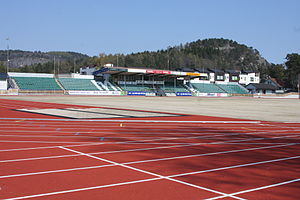
Fotballklubben Mandalskameratene
Idrettsparken i Mandal
Fotballklubben Mandalskameratene er en fodboldklub i Norge, der for øjeblikket spiller i 4. divisjon. Klubben blev stiftet 1. juli 1912 i Mandal og fik sit nuværende navn i 1918, da klubben endret sit navn fra Aladin til Mandalskameratene eller MK som det kun er kendt lokalt.